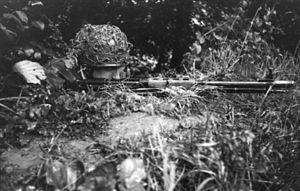
Les Fallschirmjäger, de l'allemand Fallschirm et Jäger, sont des troupes parachutistes allemandes. Les Fallschirmjäger furent les premiers à être déployés pour des opérations aéroportées de grande envergure pendant la Seconde Guerre mondiale. Ils sont aussi connus sous l’appellation de « diables verts » par les forces alliées contre qui ils ont lutté. Durant la totalité de la Seconde Guerre mondiale, le commandant des Fallschirmjäger a été le Generaloberst Kurt Student.